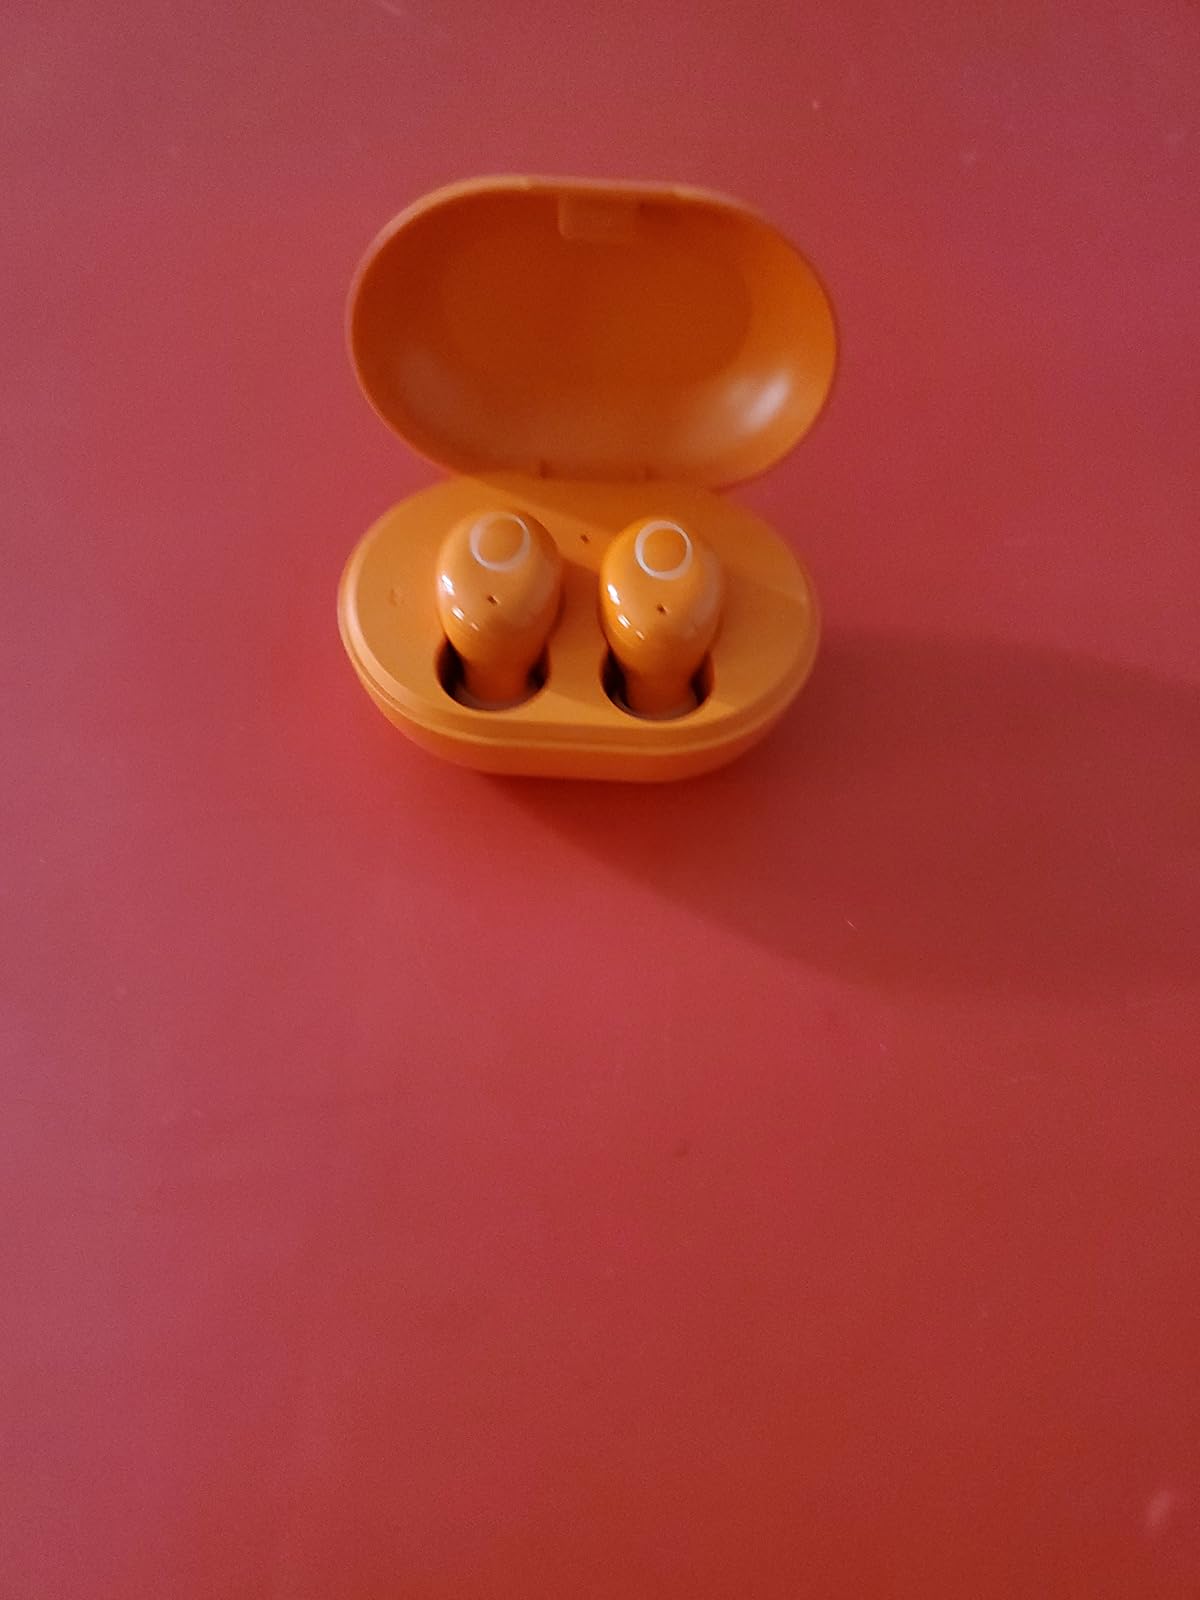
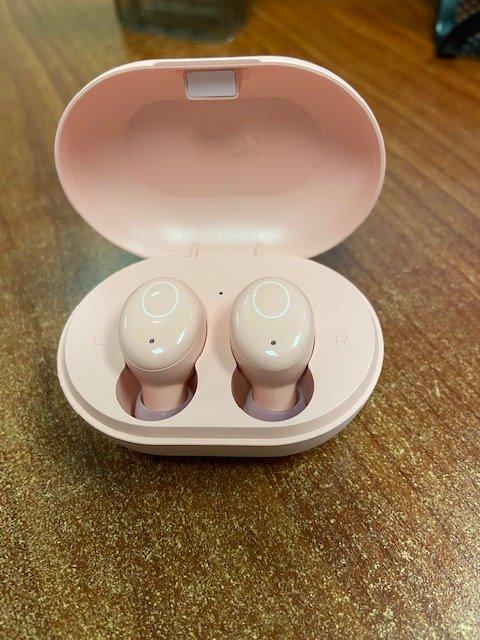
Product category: earbuds
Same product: no